Corner detection

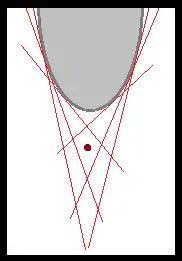
Corner detection using the Förstner Algorithm

Corner detection is an approach used within computer vision systems to extract certain kinds of features and infer the contents of an image. Corner detection is frequently used in motion detection, image registration, video tracking, image mosaicing, panorama stitching, 3D reconstruction and object recognition. Corner detection overlaps with the topic of interest point detection.